The Holocaust in Greece

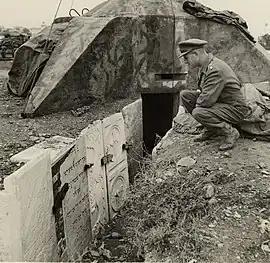
A British officer looking at gravestones from the desecrated Jewish cemetery of Salonica, 1944

Overall, 60,000 Jews were deported from Greece to Auschwitz; around 12,750 were spared from immediate gassing and no more than 2,000 returned home after the war. Jews were not necessarily aware of the fate awaiting them, and some expected to be put to forced labor in Poland. The trains were packed so tightly that there was no space to sit down, and the journey took three weeks. As many as 50 percent died en route, some went mad, and most were unable to stand upon arriving at Auschwitz. Following the deportation, almost all Jewish-owned property was sold by the authorities, privately looted by Greeks, or nationalized by the Greek government. Almost everywhere, Christians went into Jewish districts immediately after they were vacated to loot.